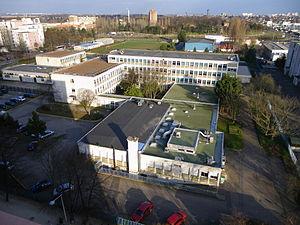
collège
Aulnay-sous-Bois est une commune française située dans le département de Seine-Saint-Denis en région Île-de-France. Ses habitants sont appelés les Aulnaysiens.